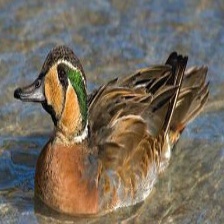
Species: BAIKAL TEAL
Scientific name: ANAS FORMOSA
ImageNet parent category: drake